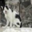
Label: cat